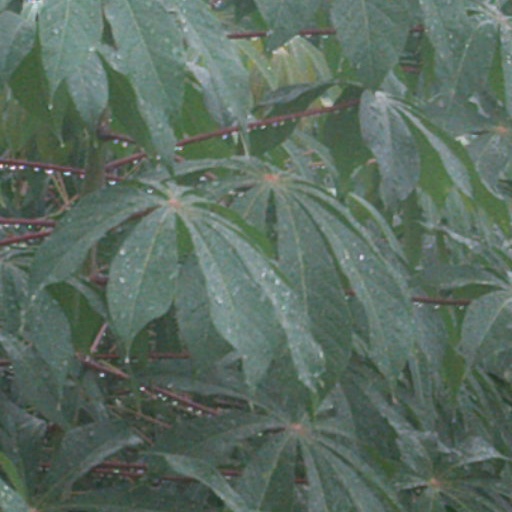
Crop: cassava